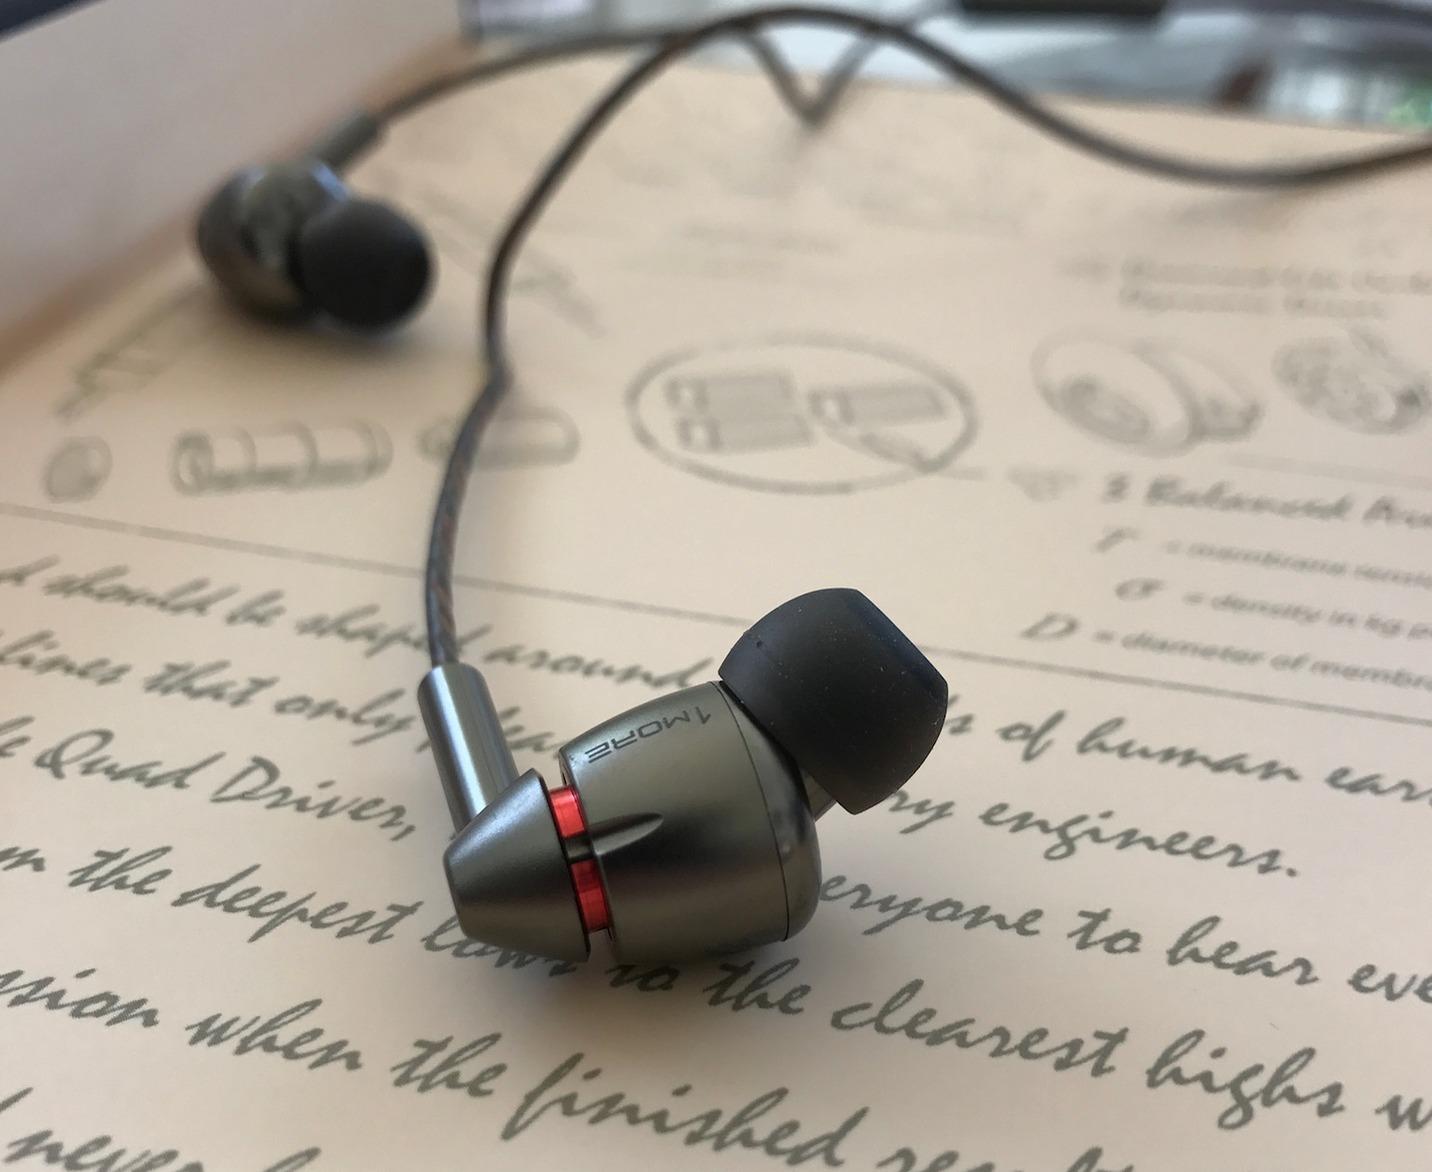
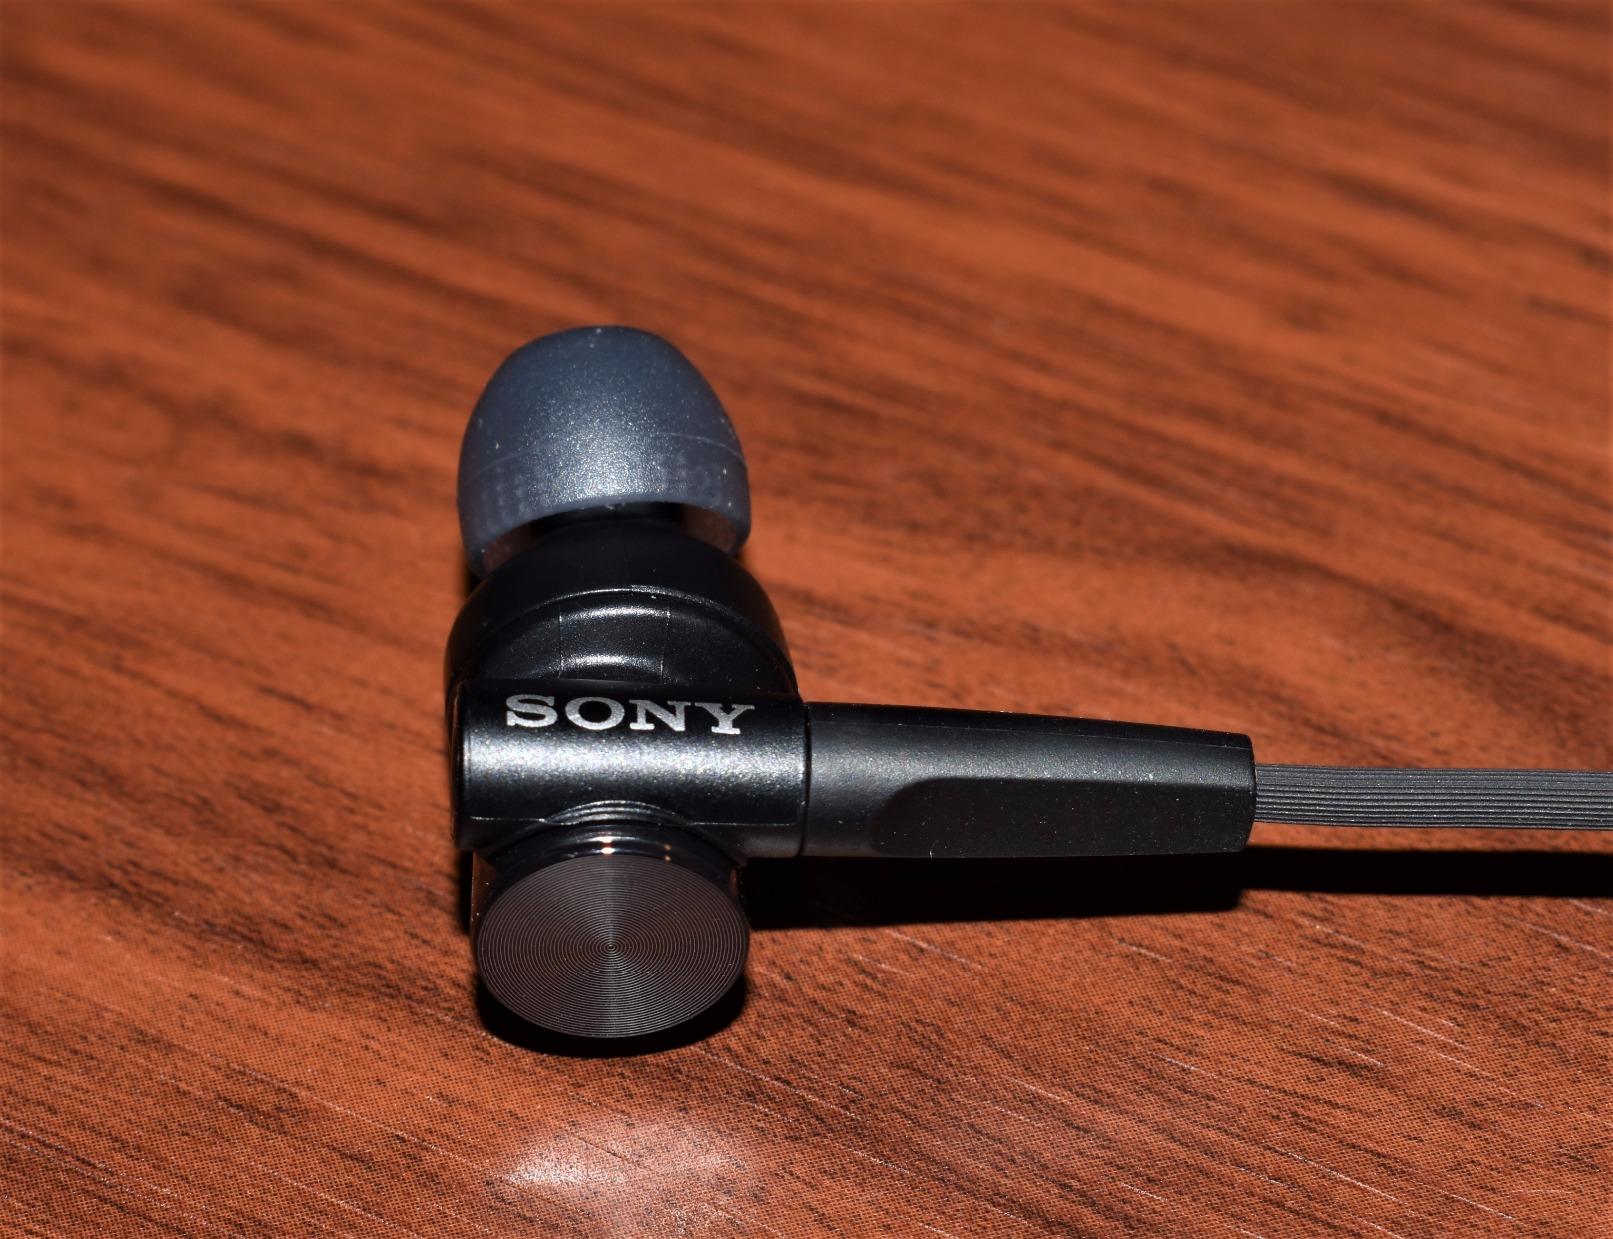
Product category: headphones
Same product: no